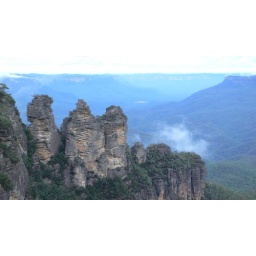
The blue haze and the name of this mountain range comes from oils of the eucalyptus trees in the atmosphere